Soviet Union in World War II

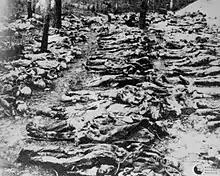
Photo from 1943 exhumation of mass grave of Polish officers killed by NKVD in the Katyn Forest in 1940

After taking around 300,000 Polish prisoners in 1939 and early 1940, NKVD officers conducted lengthy interrogations of the prisoners in camps that were, in effect, a selection process to determine who would be killed. On 5 March 1940, pursuant to a note to Stalin from Lavrenty Beria, the members of the Soviet Politburo (including Stalin) signed and 22,000 military and intellectuals were executed - They were labelled "nationalists and counterrevolutionaries", kept at camps and prisons in occupied western Ukraine and Belarus. This became known as the Katyn massacre. Major-General Vasili M. Blokhin, chief executioner for the NKVD, personally shot 6,000 of the captured Polish officers in 28 consecutive nights, which remains one of the most organized and protracted mass murders by a single individual on record. During his 29-year career Blokhin shot an estimated 50,000 people, making him ostensibly the most prolific official executioner in recorded world history.